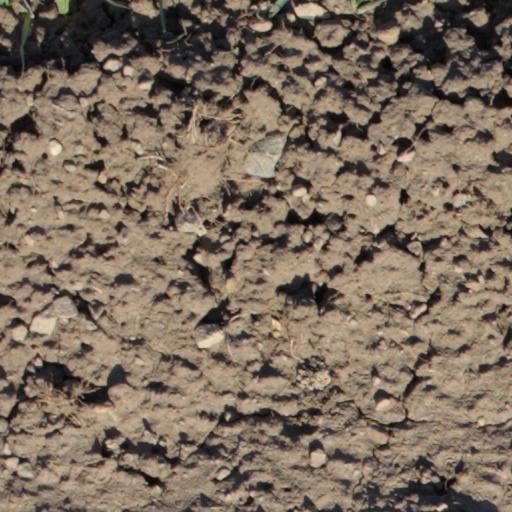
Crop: wheat